Religion and alcohol

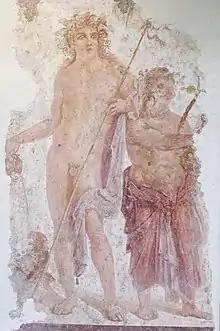
Bacchus pours wine from a cup for a panther, while Silenus plays the lyre, 30 BC.

In the ancient Mediterranean world, the Cult of Dionysus and the Orphic mysteries used wine as part of their religious practices. During Dionysian festivals and rituals, wine was drunk as way to reach ecstatic states along with music and dance. Intoxication from alcohol was seen as a state of possession by spirit of the god of wine Dionysus. Religious drinking festivals called Bacchanalia were popular in Italy and associated with the gods Bacchus and Liber. These Dionysian rites were frequently outlawed by the Roman Senate.